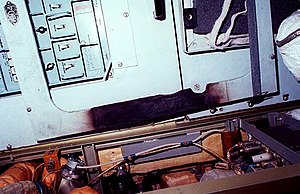
Rumfærge-Mir-programmet / Tidslinje / Priroda, brand og kollision (1996–1997)
Et forkullet panel om bord på Mir efter branden.
Rumfærge–Mir-programmet var et rumprogram i samarbejde mellem Rusland og USA, der involverede amerikanske rumfærgeflyvninger til den russiske rumstation Mir, russiske kosmonauter på rumfærgerne og amerikanske astronauter, der deltog i langvarige ekspeditioner om bord på Mir.